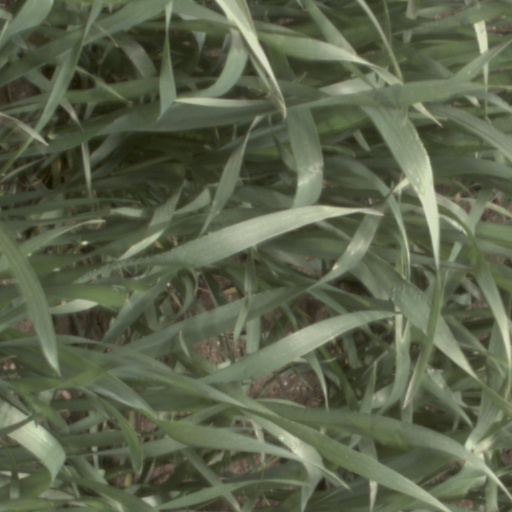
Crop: wheat